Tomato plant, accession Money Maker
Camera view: bottom (45 deg); turntable rotation: 150 degrees
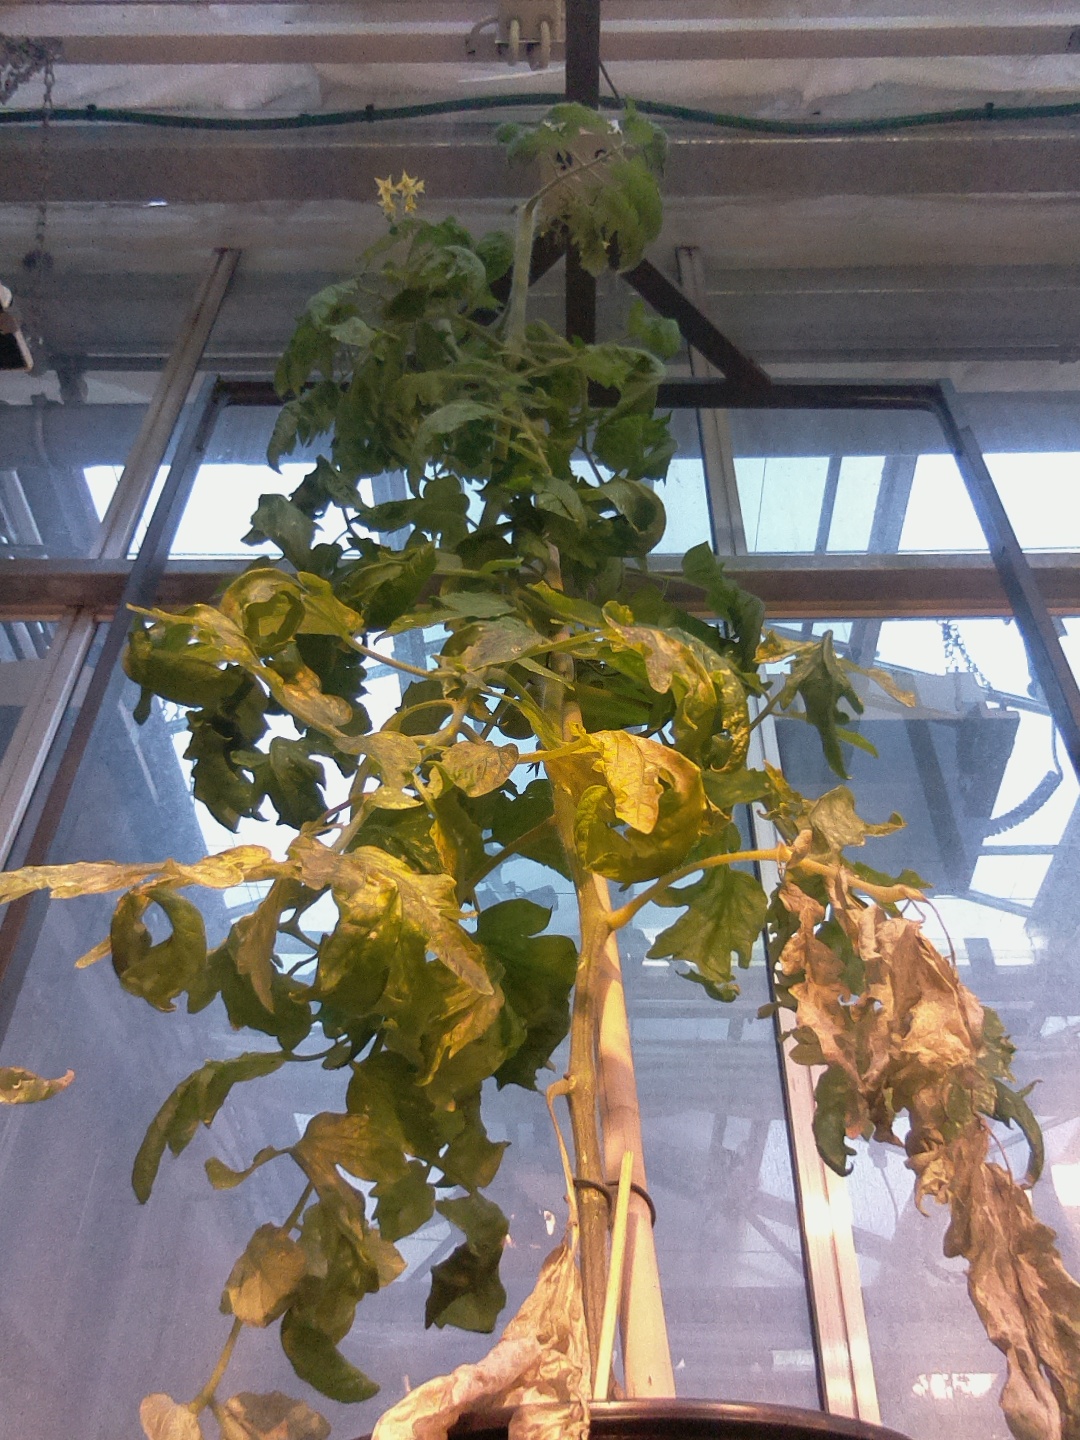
BBCH growth stage 73: 30%-40% of final fruit size